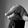
ASL letter: Q